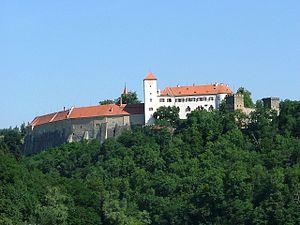
Le château de Bítov se situe dans la commune de Bítov, à 25 km au nord-ouest de Znojmo, en République tchèque.